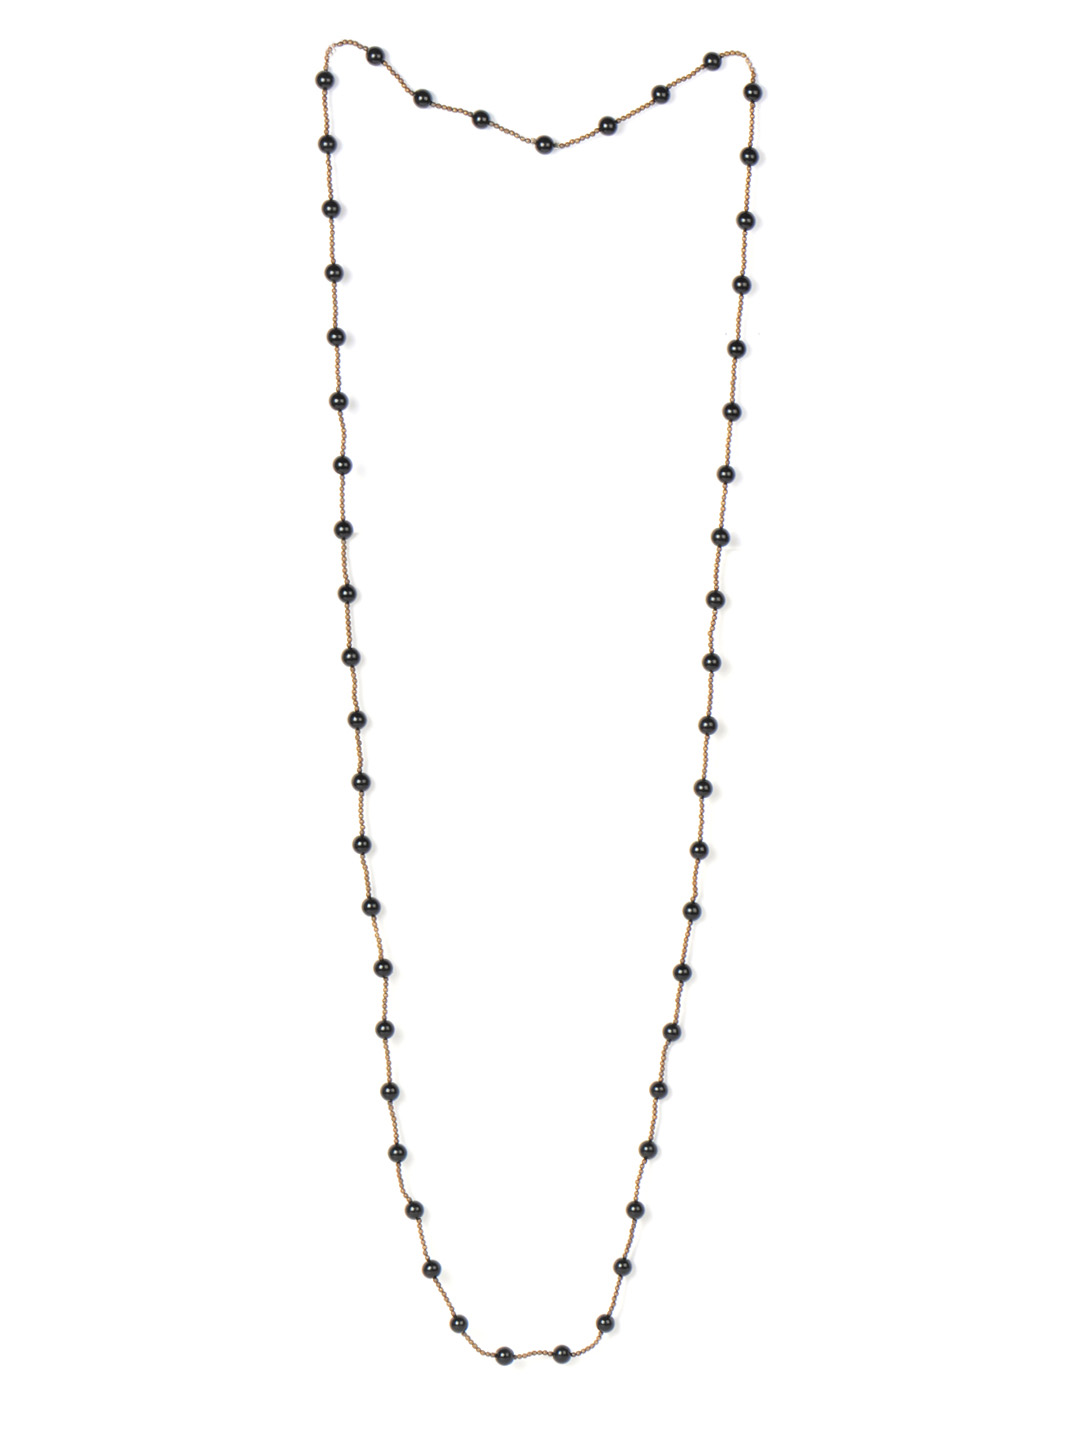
Allen Solly Woman Black Necklace
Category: Accessories / Jewellery / Necklace and Chains
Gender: Women
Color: Black
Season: Summer 2012
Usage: Casual